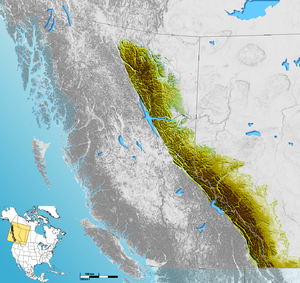
Un contrefort est en géographie physique une chaîne de montagnes qui s'étend le long d'un massif montagneux plus élevé. En Europe, les Préalpes en bordure des Alpes ou, en Asie, le Siwalik le long de l'Himalaya sont des exemples de contrefort. Un contrefort peut être lui-même bordé par un piémont.
Les Rocheuses canadiennes sont la partie canadienne des montagnes Rocheuses. Longues de 1 200 km, elles commencent à la frontière entre le Canada et les États-Unis et finissent dans la plaine de la rivière Liard en Colombie-Britannique. Elles sont à cheval entre l’Alberta et la Colombie-Britannique.